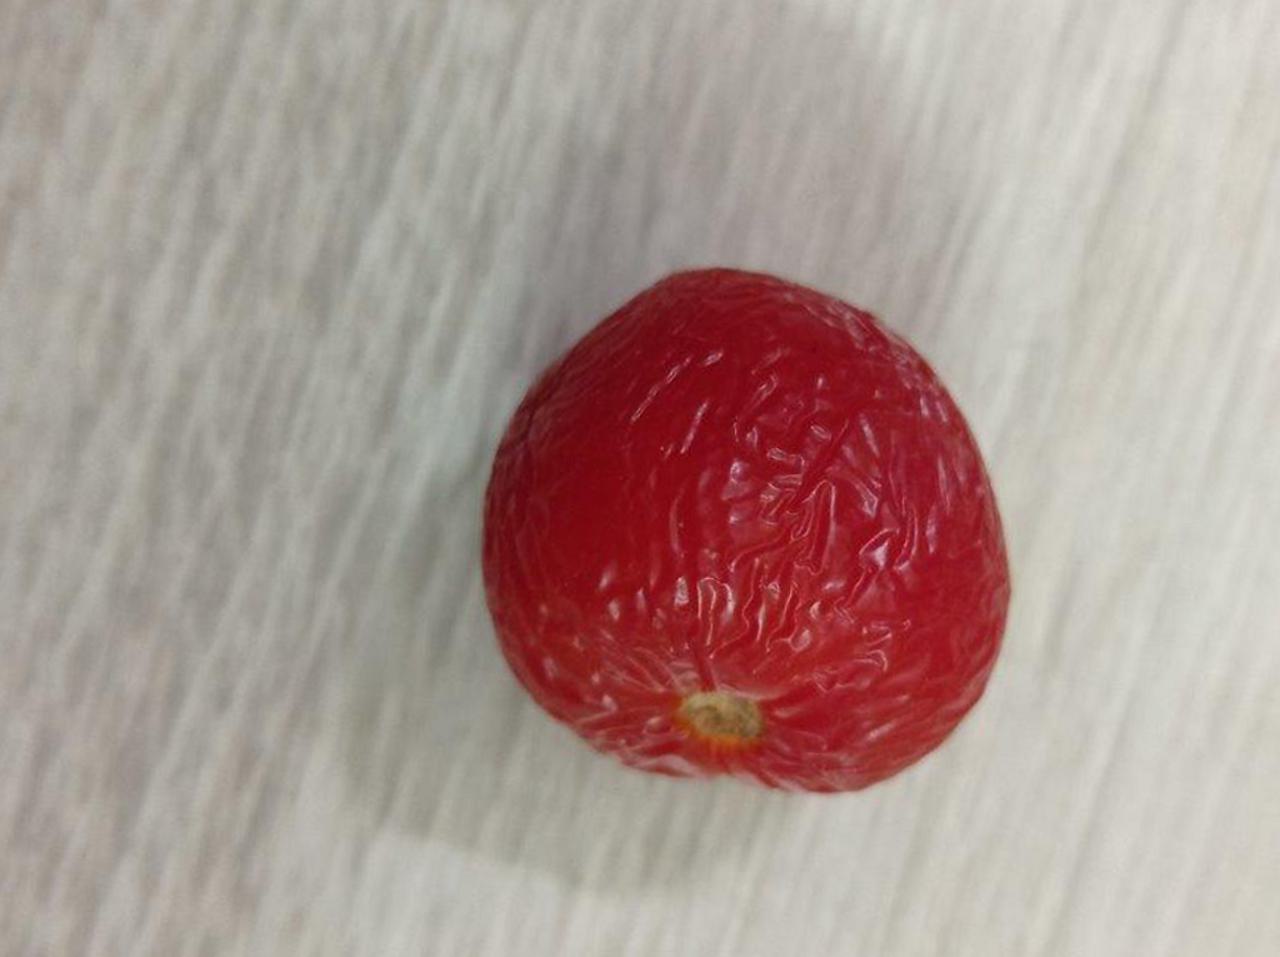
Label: Rotten